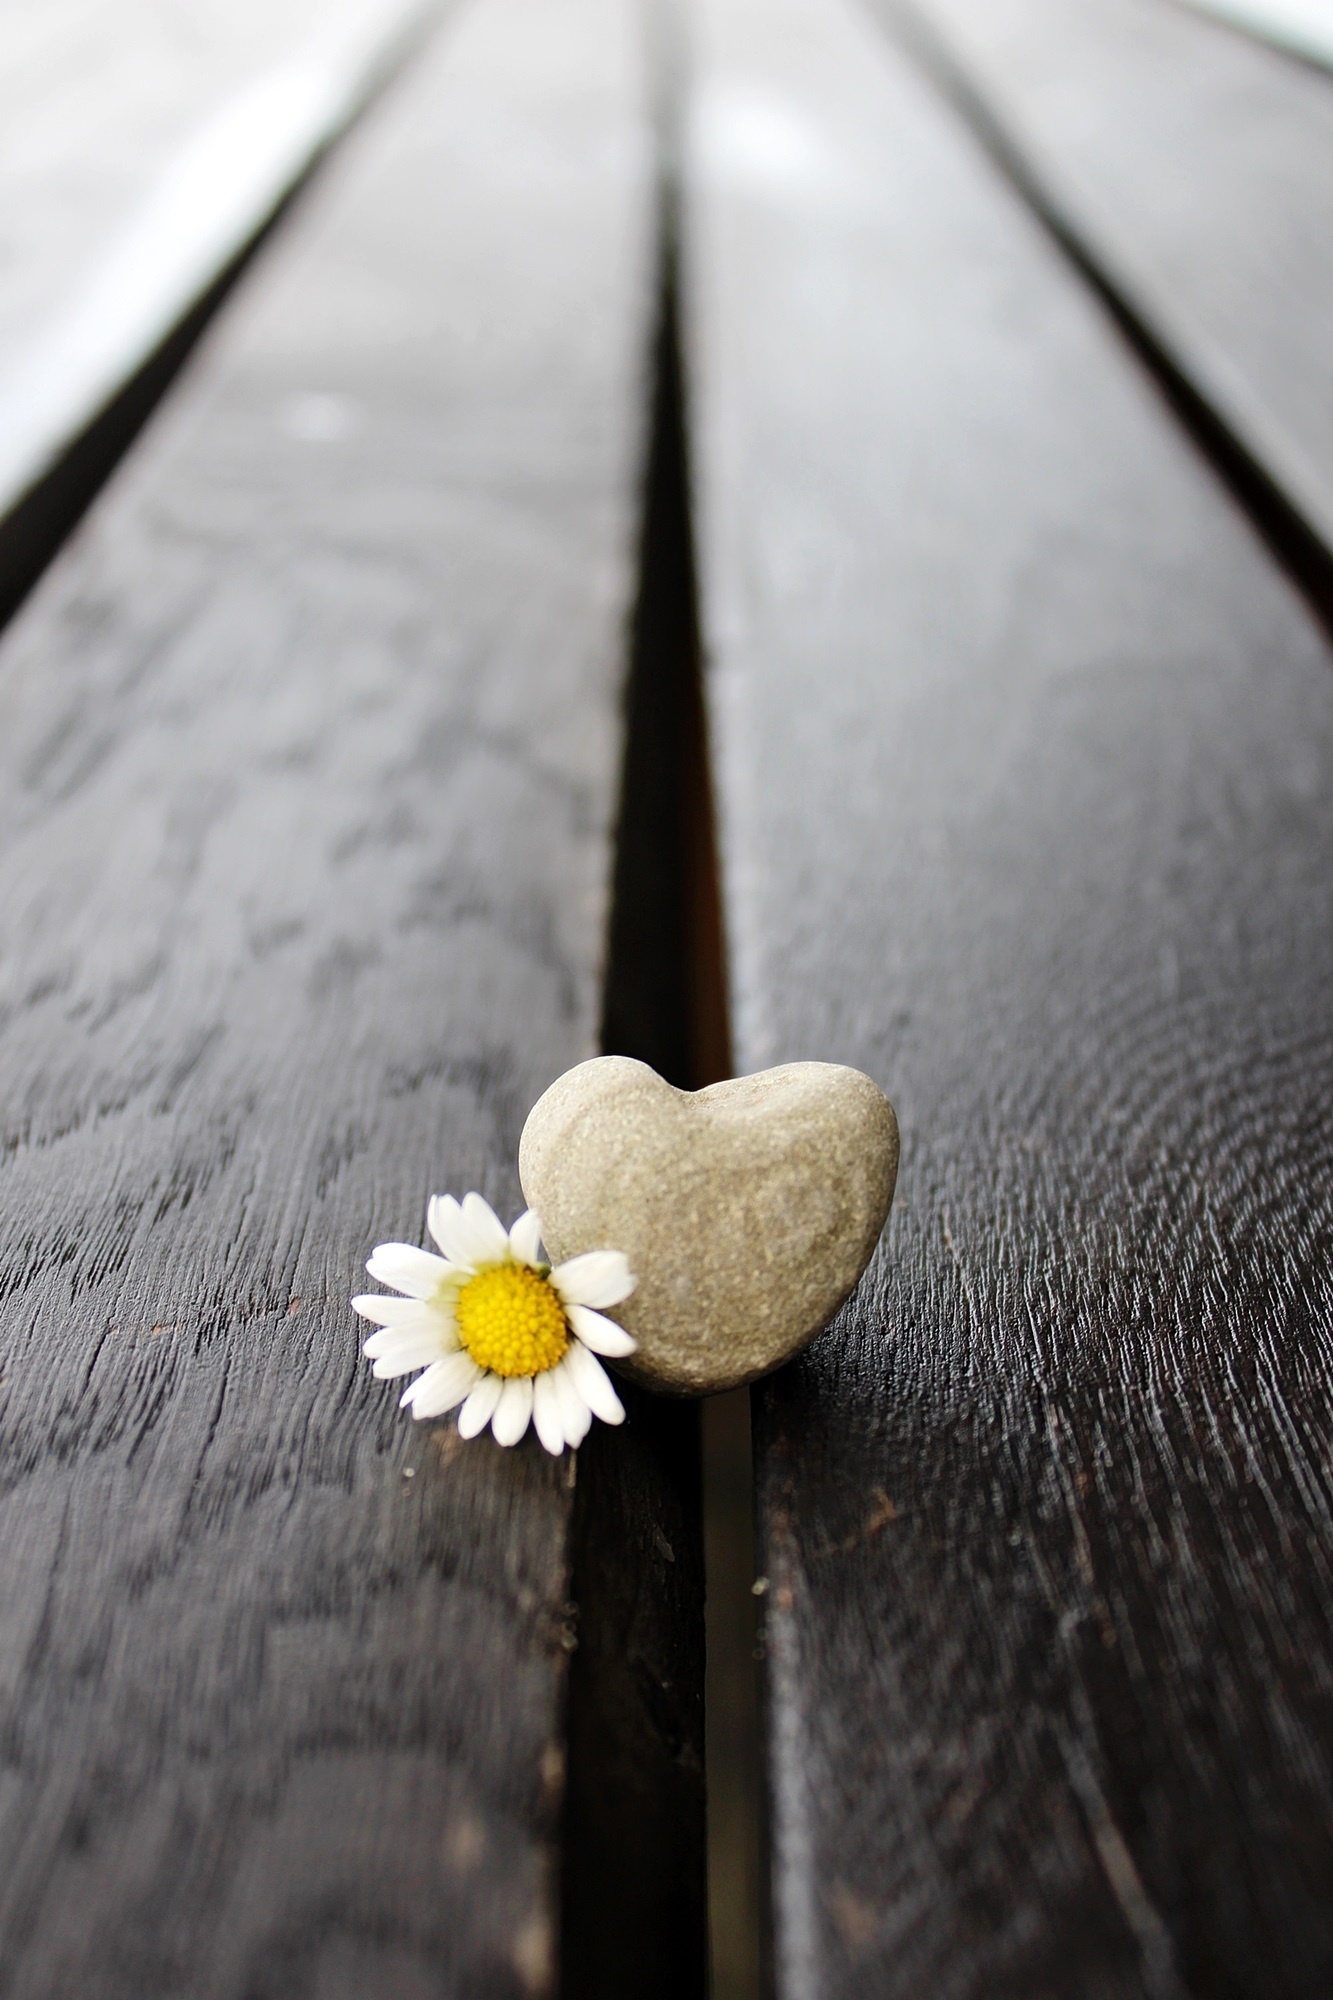
nature, blossom, winter, light, black and white, plant, wood, white, photography, sunlight, morning, leaf, flower, bloom, stone, daisy, love, heart, decoration, spring, reflection, symbol, color, weather, romance, romantic, black, yellow, monochrome, together, close, wedding, flora, season, close up, heart shaped, heart shape, wooden bench, affection, bank, relationship, photograph, connection, luck, connectedness, connected, emotion, feelings, macro photography, stone heart, heart of stone, monochrome photography